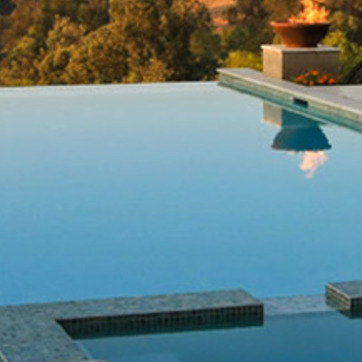
Material: water